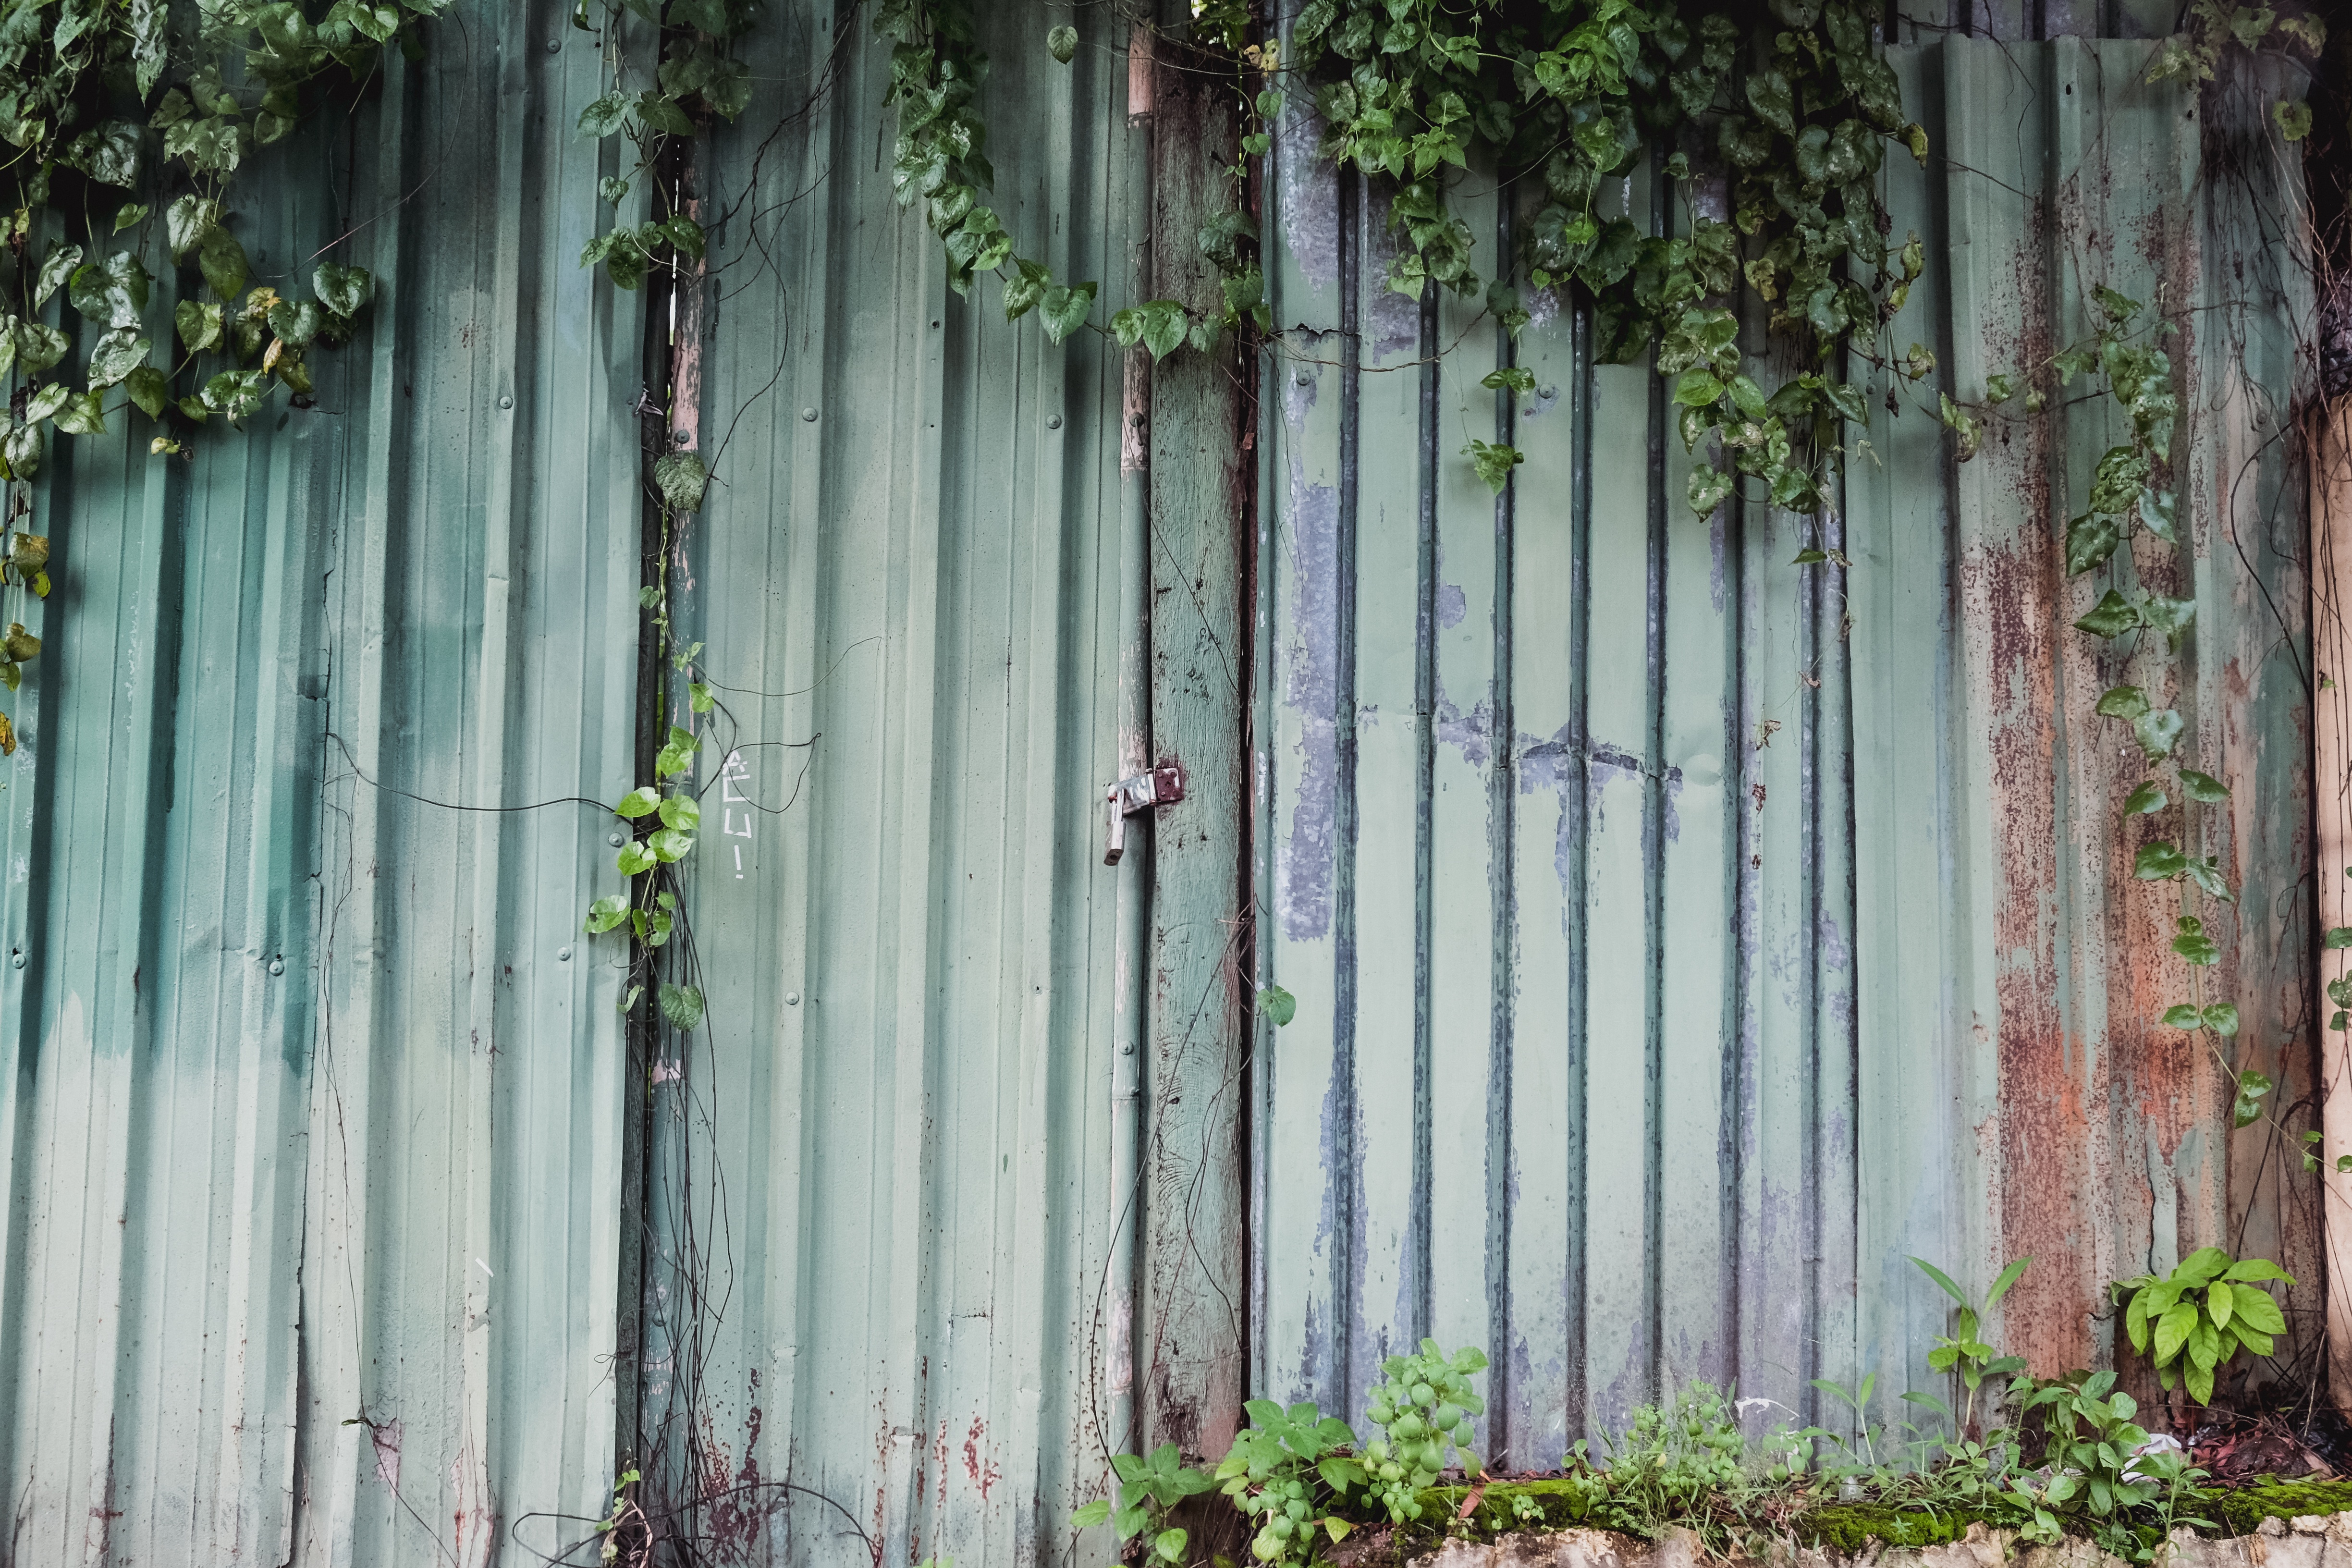
tree, forest, branch, fence, window, green, curtain, botany, garden, interior design, habitat, bamboo, woody plant, window treatment